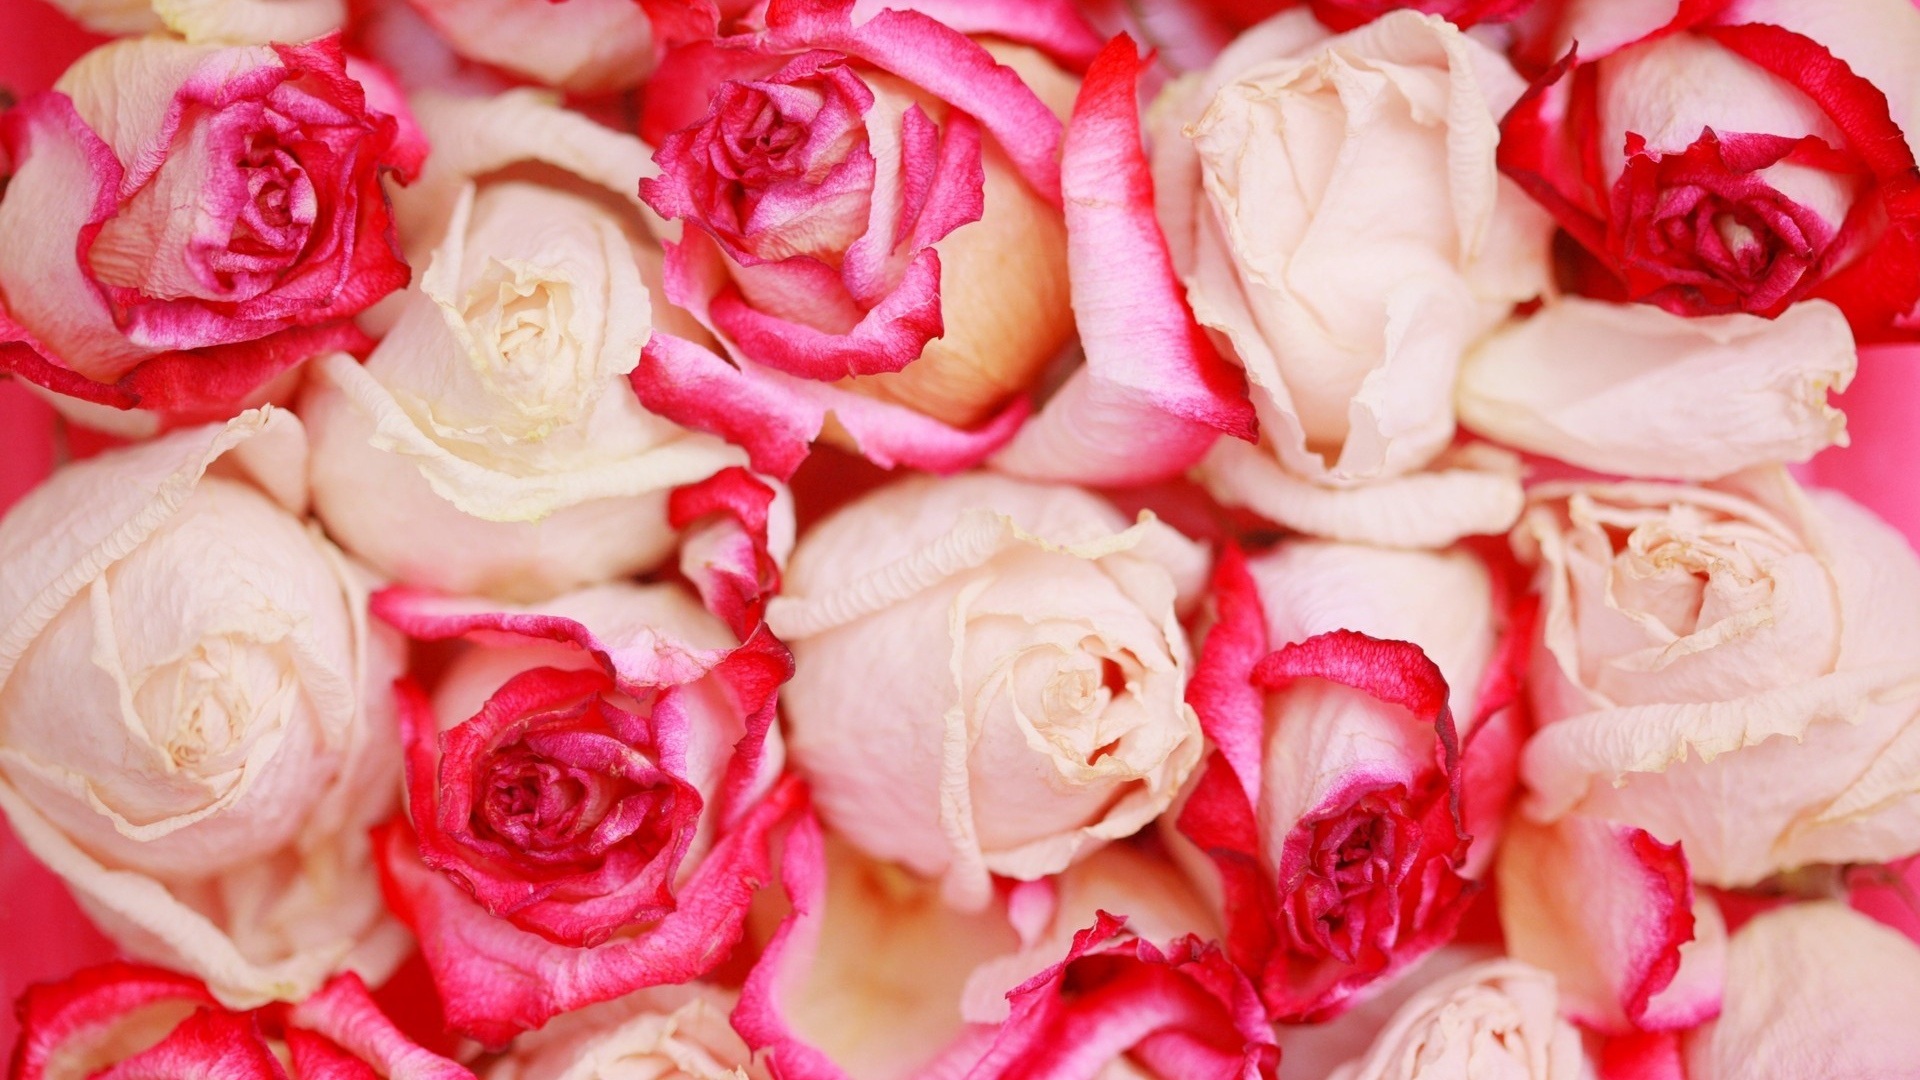
plant, flower, petal, summer, rose, produce, pink, by, floristry, peony, flowering plant, garden roses, rose family, flower bouquet, cut flowers, floral design, land plant, flower arranging